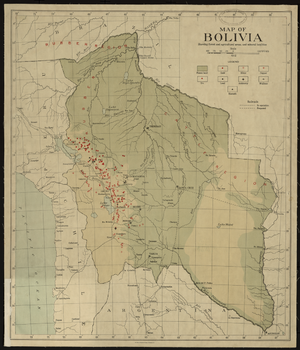
L'histoire des mines d'étain, l'un des grands métaux non ferreux qui fut le plus utilisé dans le Préhistoire et l'Antiquité, avant de jouer très tôt un rôle important dès le début de la révolution industrielle.